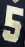
Number: 5